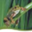
Label: frog